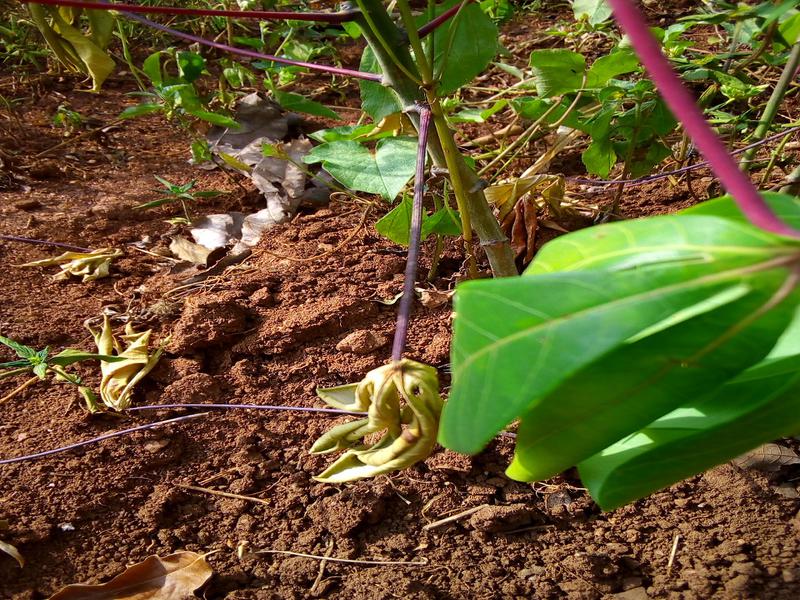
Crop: cassava
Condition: healthy